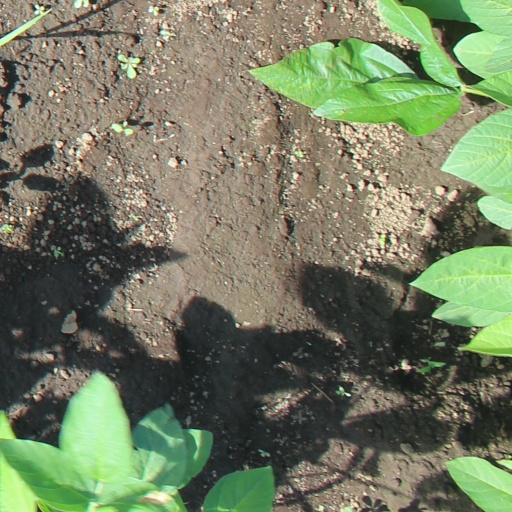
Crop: soybean